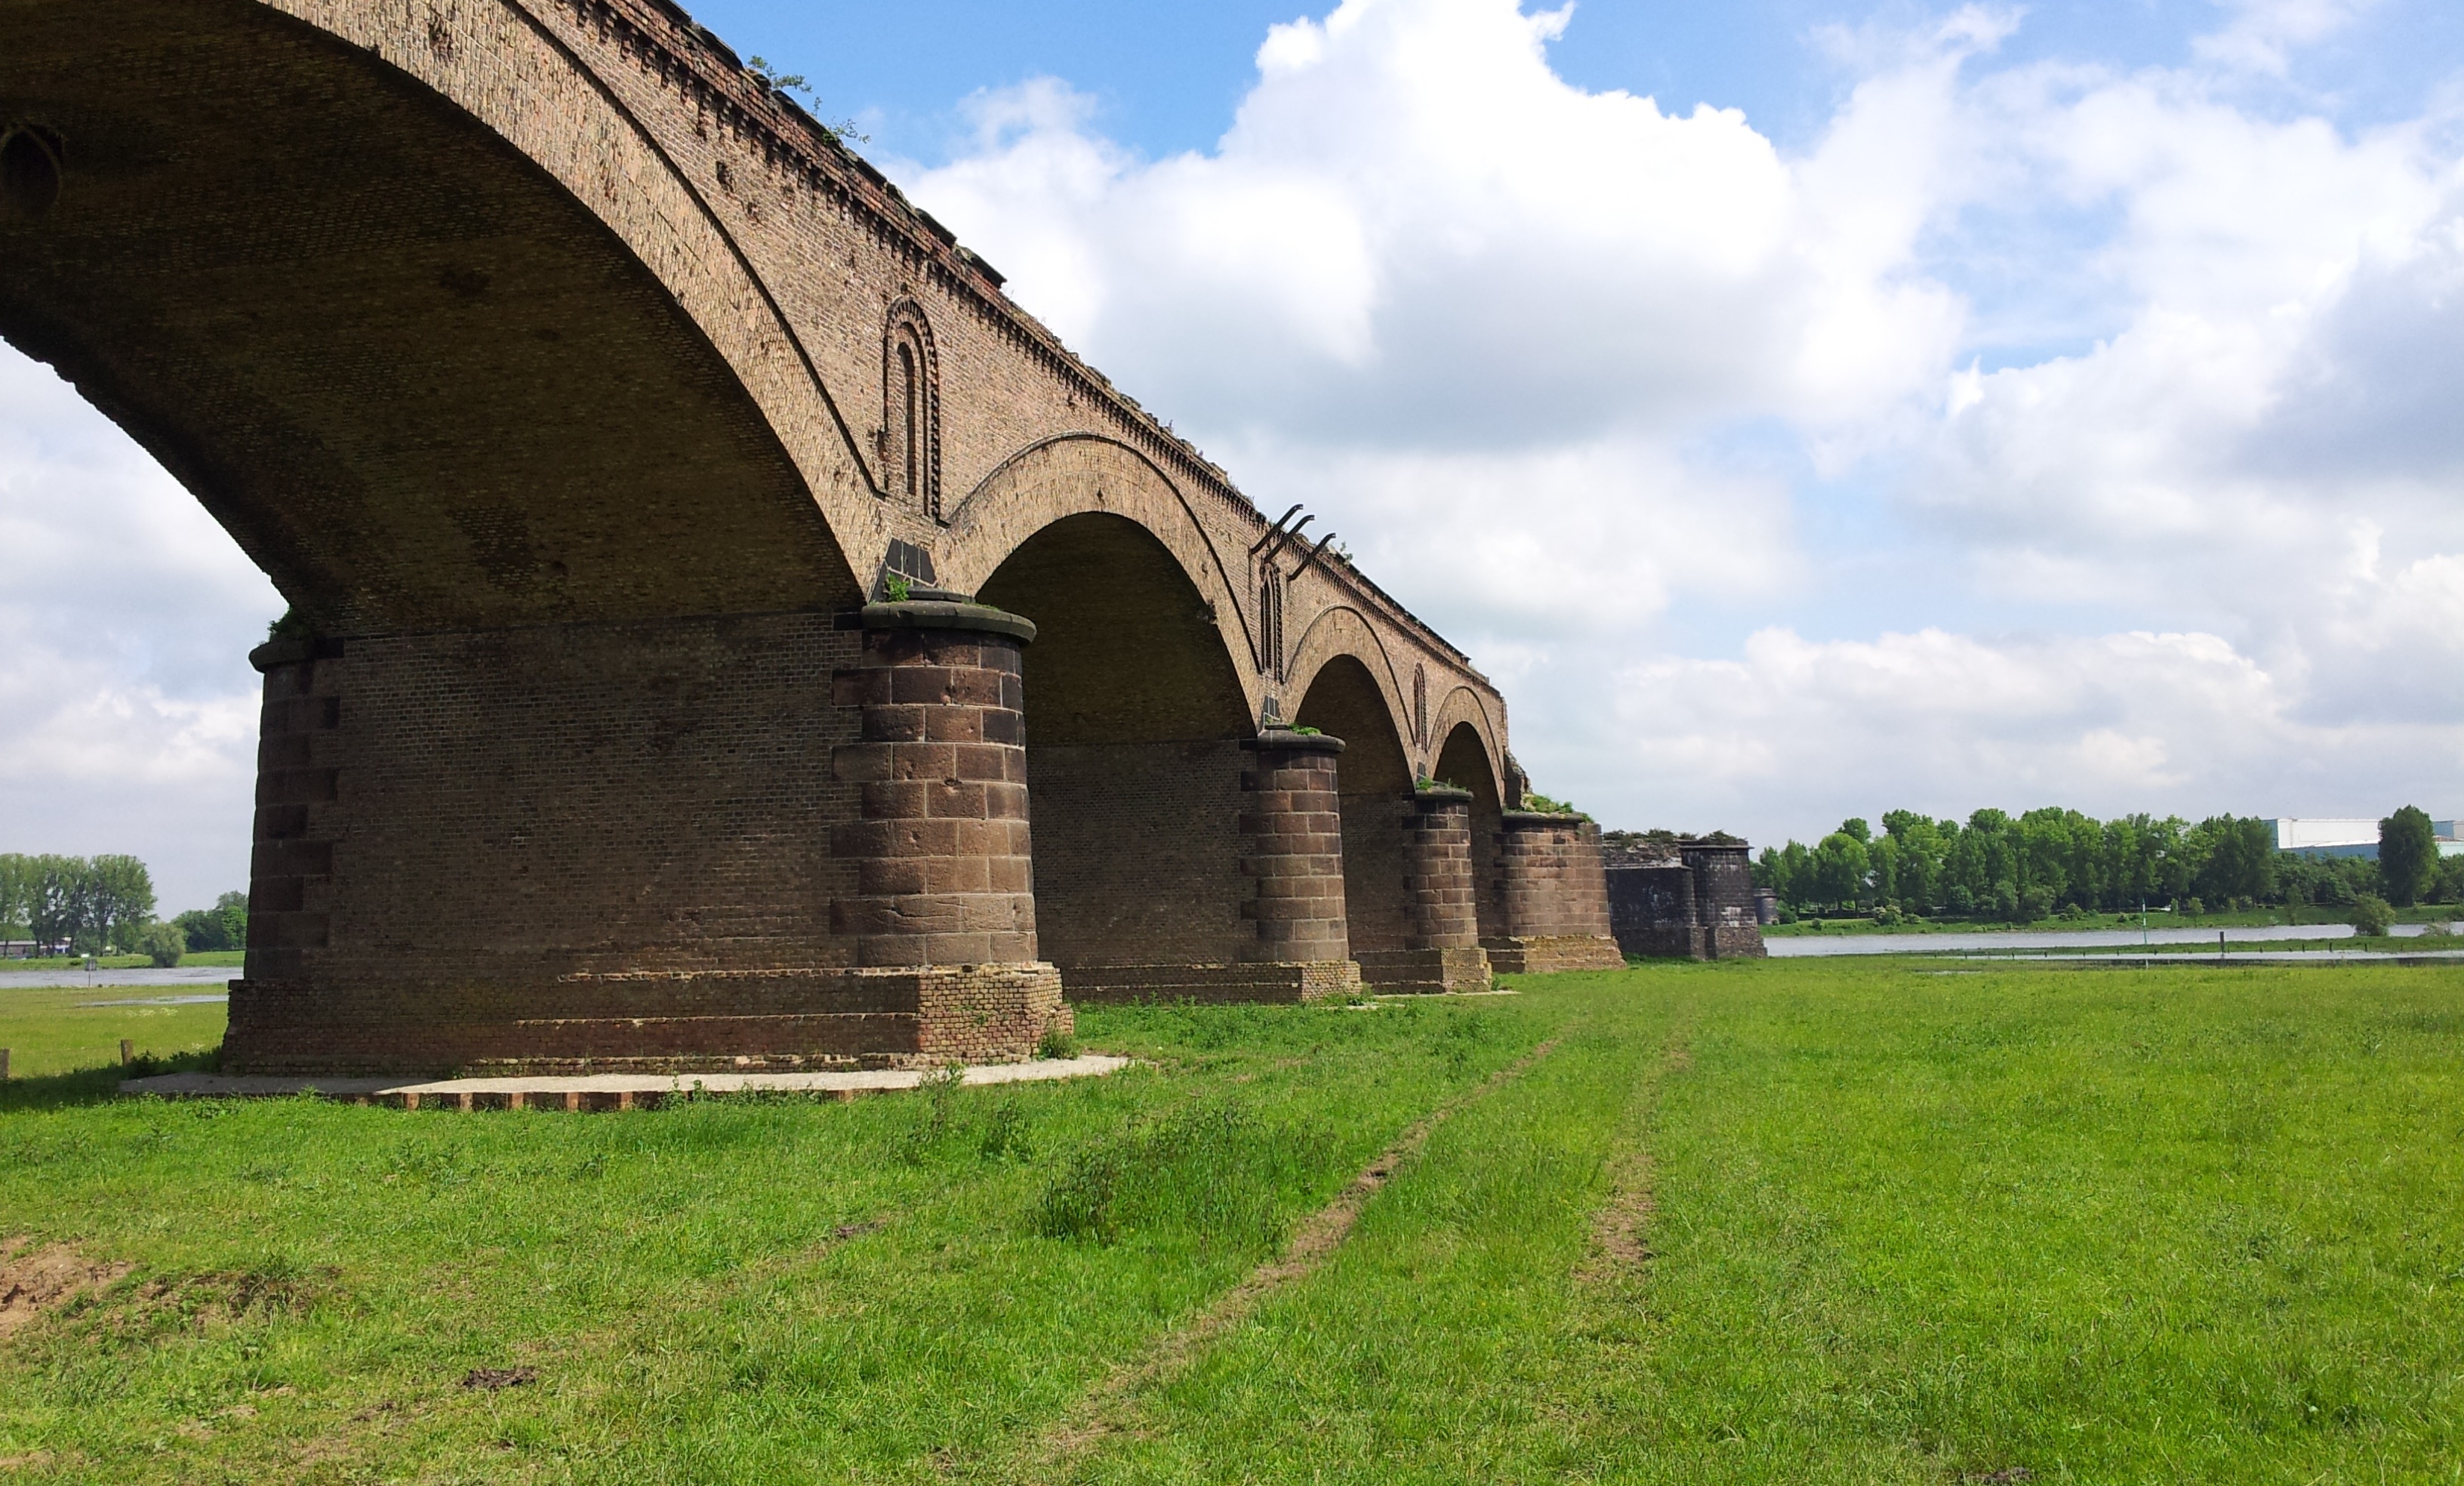
bridge, meadow, arch, landmark, fortification, ruin, ruins, viaduct, rhine, rural area, railway bridge, river landscape, aqueduct, niederrhein, arch bridge, rhine meadow, ancient history